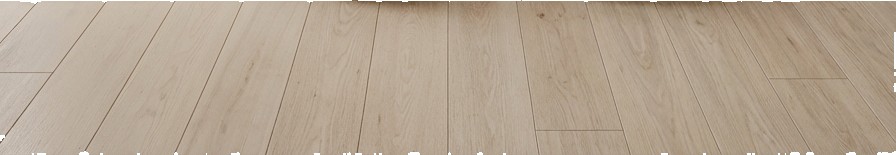
Surface category: floors